Colorado potato beetle

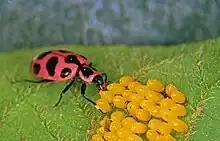
"Coleomegilla maculata" preying upon Colorado beetle eggs

At least 13 insect genera, three spider families, one phalangid (Opiliones), and one mite have been recorded as either generalist or specialized predators of the varying stages of "L. decemlineata". These include the ground beetle "Lebia grandis", the coccinellid beetles "Coleomegilla maculata" and "Hippodamia convergens", the shield bugs "Perillus bioculatus" and "Podisus maculiventris", various species of the lacewing genus "Chrysopa", the wasp genus "Polistes", and the damsel bug genus "Nabis".